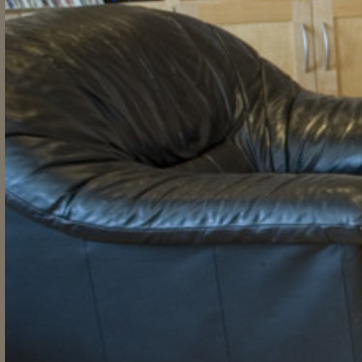
Material: leather